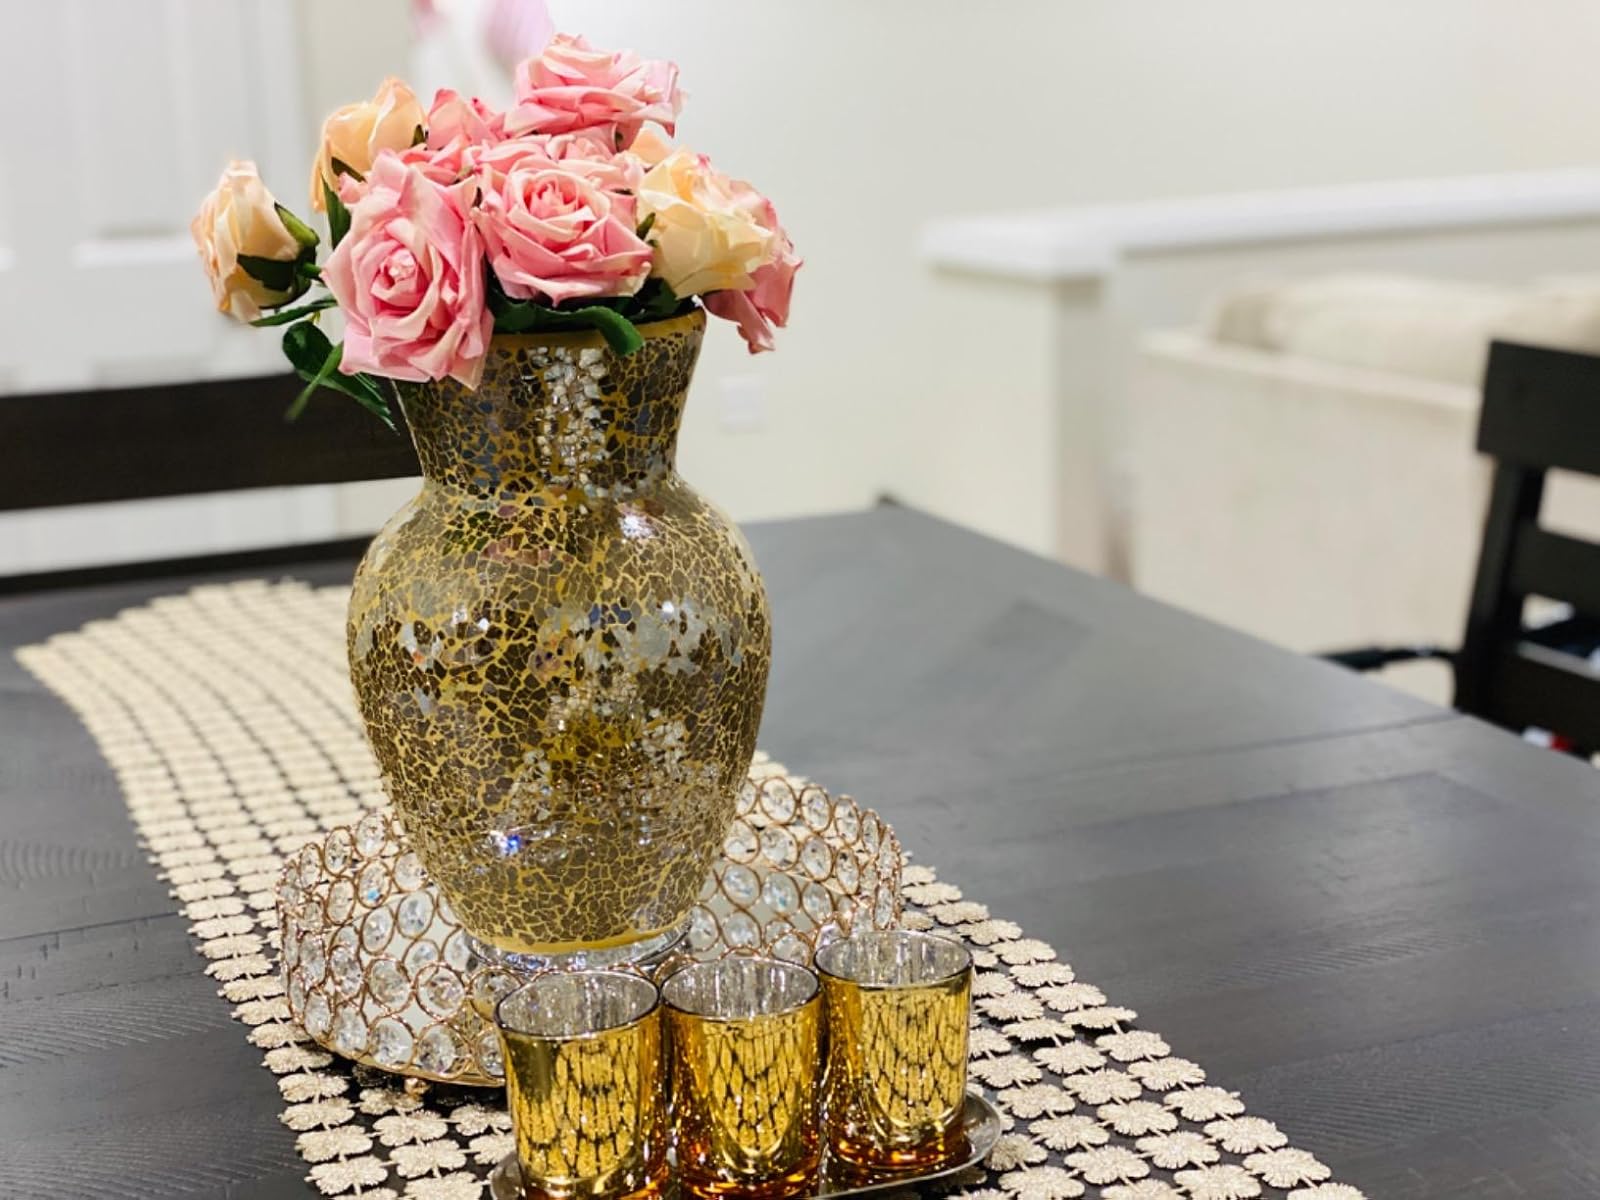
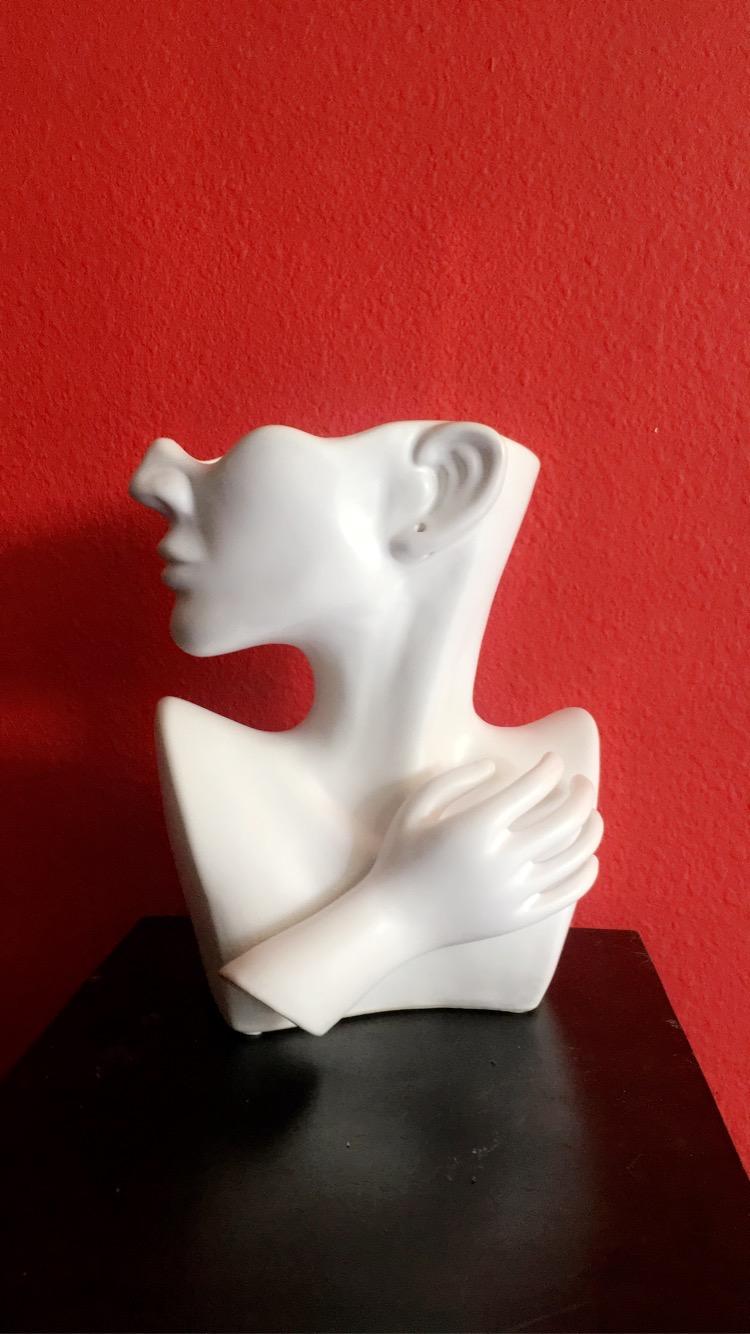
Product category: vase
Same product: no